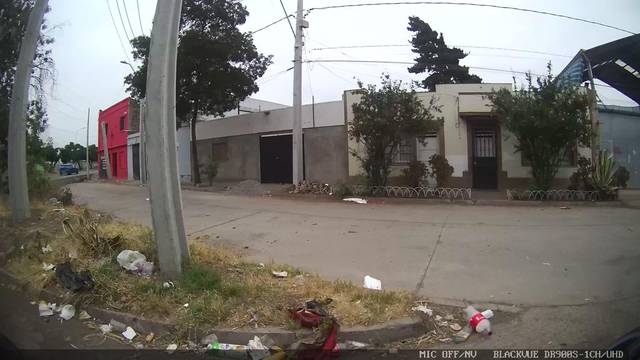
Region: Chile
Coordinates: -33.477, -70.661